Victor O'Connor

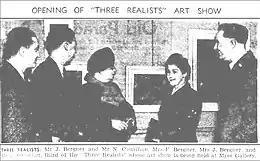
Vic O'Connor at the 'Three Realists' art exhibition in 1946, courtesy "The Argus" newspaper, 17 July 1946, p. 13

Victor George O'Connor was born in Melbourne, on 21 December 1918, to Bertie Edward O'Connor (1882–1951) and Ada Alice (née Clear) (1879–1953).